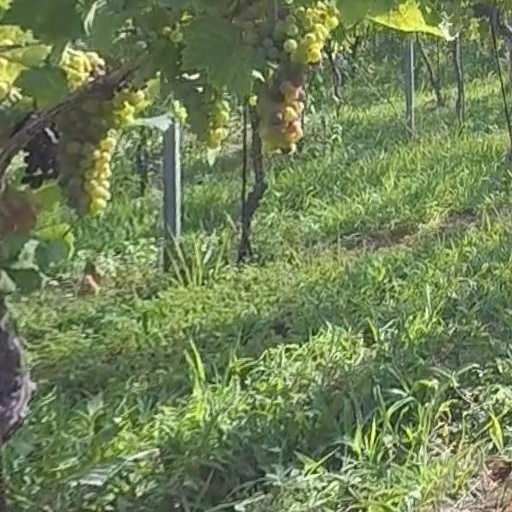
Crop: grape